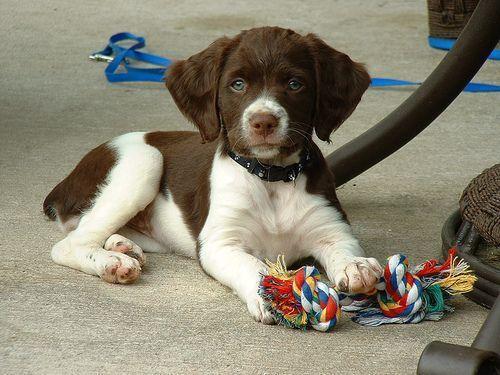
Brittany_spaniel